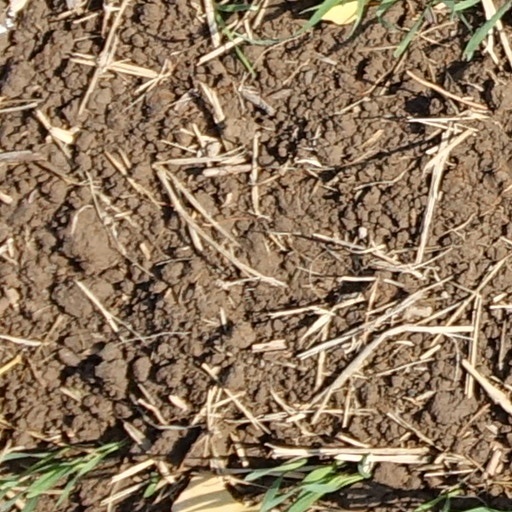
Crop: wheat